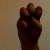
The image shows a hand gesture representing the letter 'E' in Indian Sign Language.